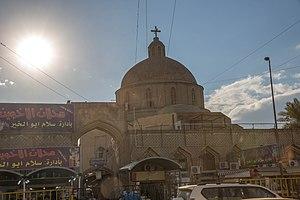
La cathédrale Saint-Joseph, située à Bagdad, capitale de l'Irak, est le siège de l'évêque latin de l'archidiocèse de Bagdad.